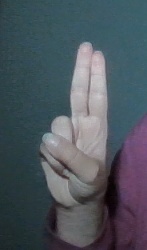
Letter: taa